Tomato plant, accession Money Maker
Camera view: vertical (180 deg); turntable rotation: 240 degrees
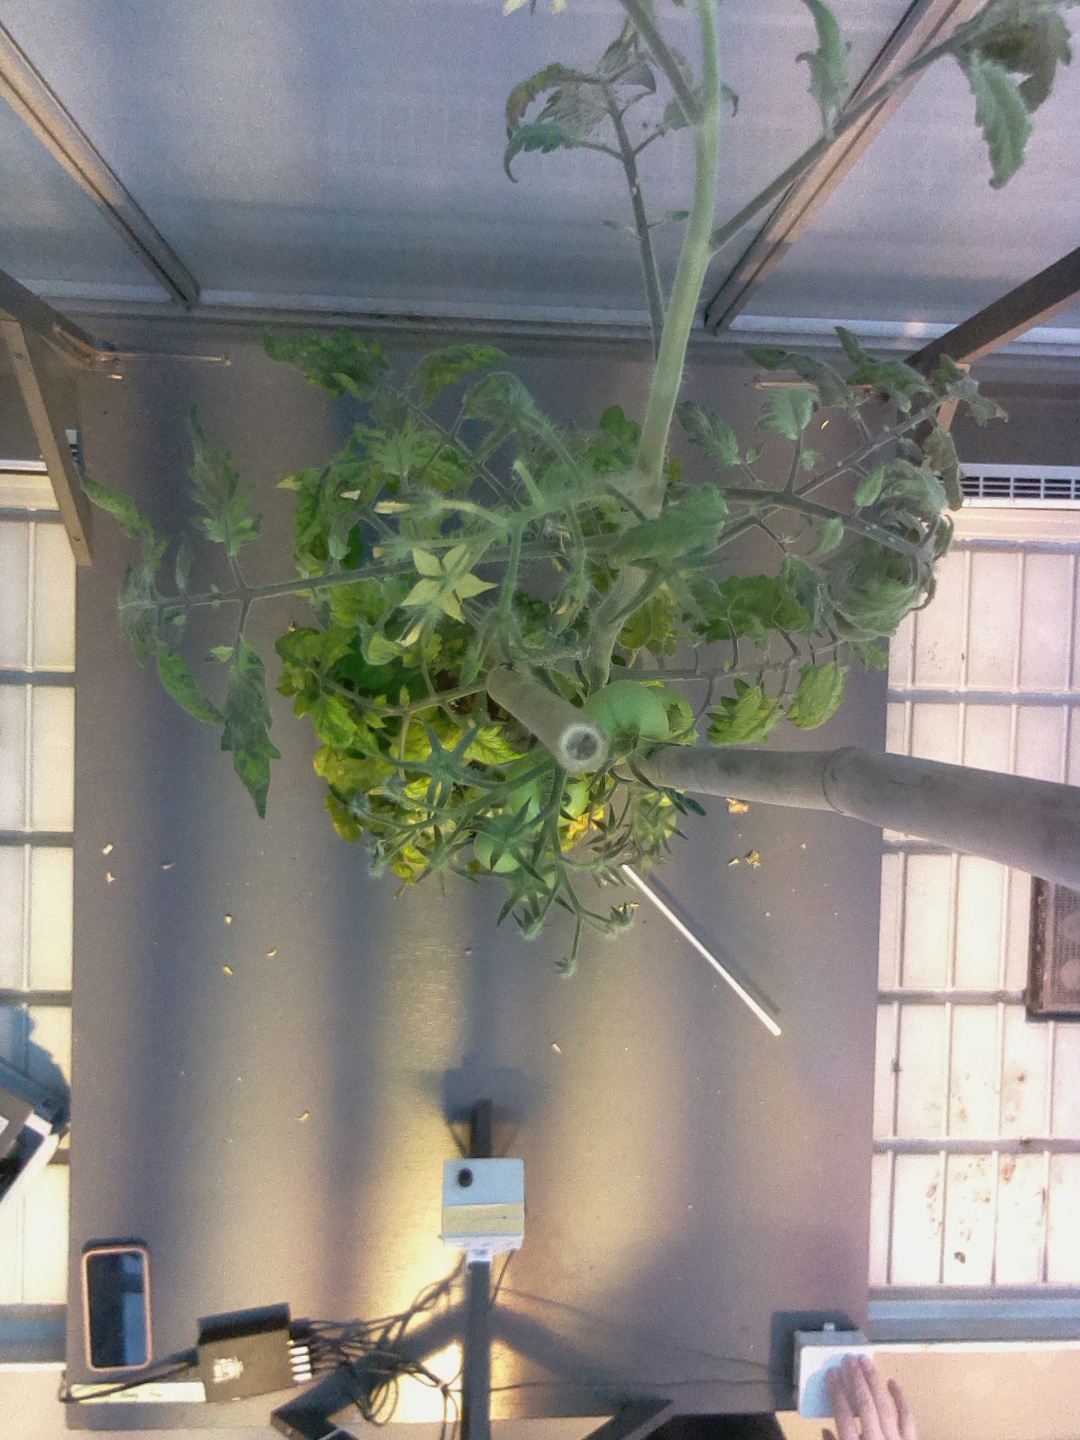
BBCH growth stage 74: 40%-50% of final fruit size